North American T-6 Texan

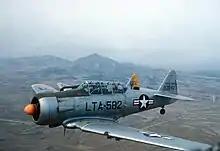
An LT-6G in flight over Korea in 1952

The aircraft was mainly used for training, but in many cases it was also repurposed into combat roles. The aircraft served in a great many air forces around the world in the mid to late 20th century. After serving in air forces, it also went on to be displayed at air shows and museums as a warbird.